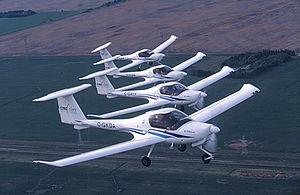
Le moteur Wankel est un moteur à piston rotatif fonctionnant selon le cycle de Beau de Rochas, dans lequel un piston « triangulaire » convertit l'énergie issue de la combustion du carburant en une énergie mécanique de rotation transmise à l'arbre moteur via un maneton. Le moteur Wankel est couramment et improprement désigné comme « moteur rotatif ». Le terme « moteur à piston rotatif » est plus approprié car, historiquement, les « moteurs rotatifs » sont des moteurs à bloc culasse tournante, fréquents au début de l'aviation.